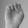
ASL letter: E